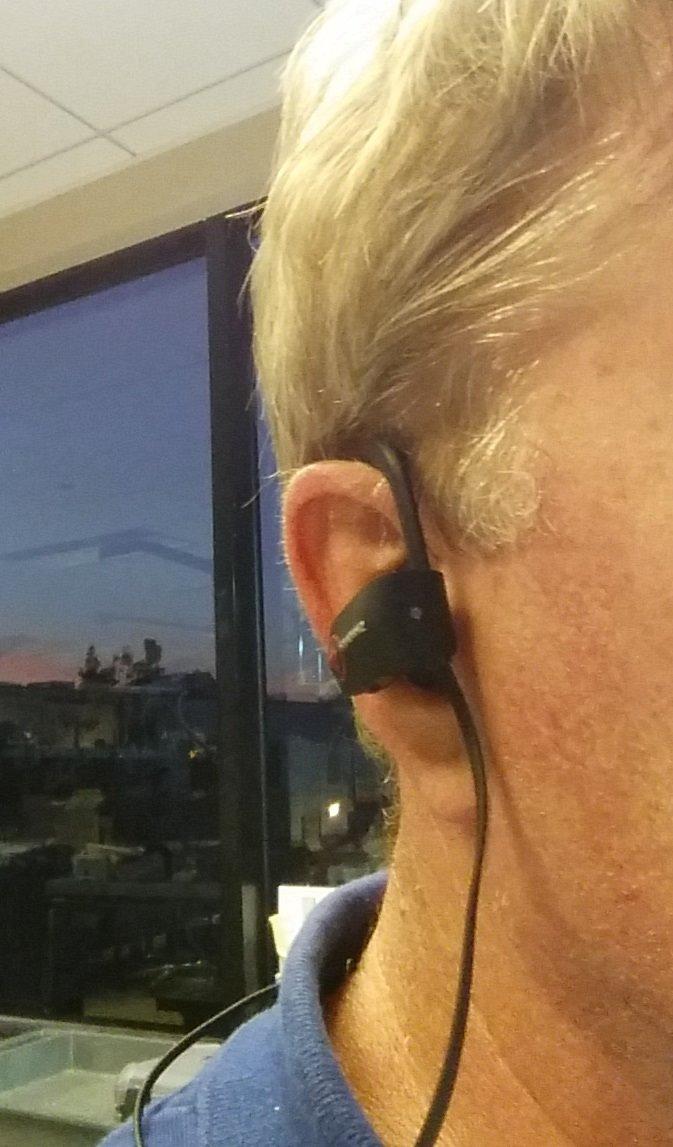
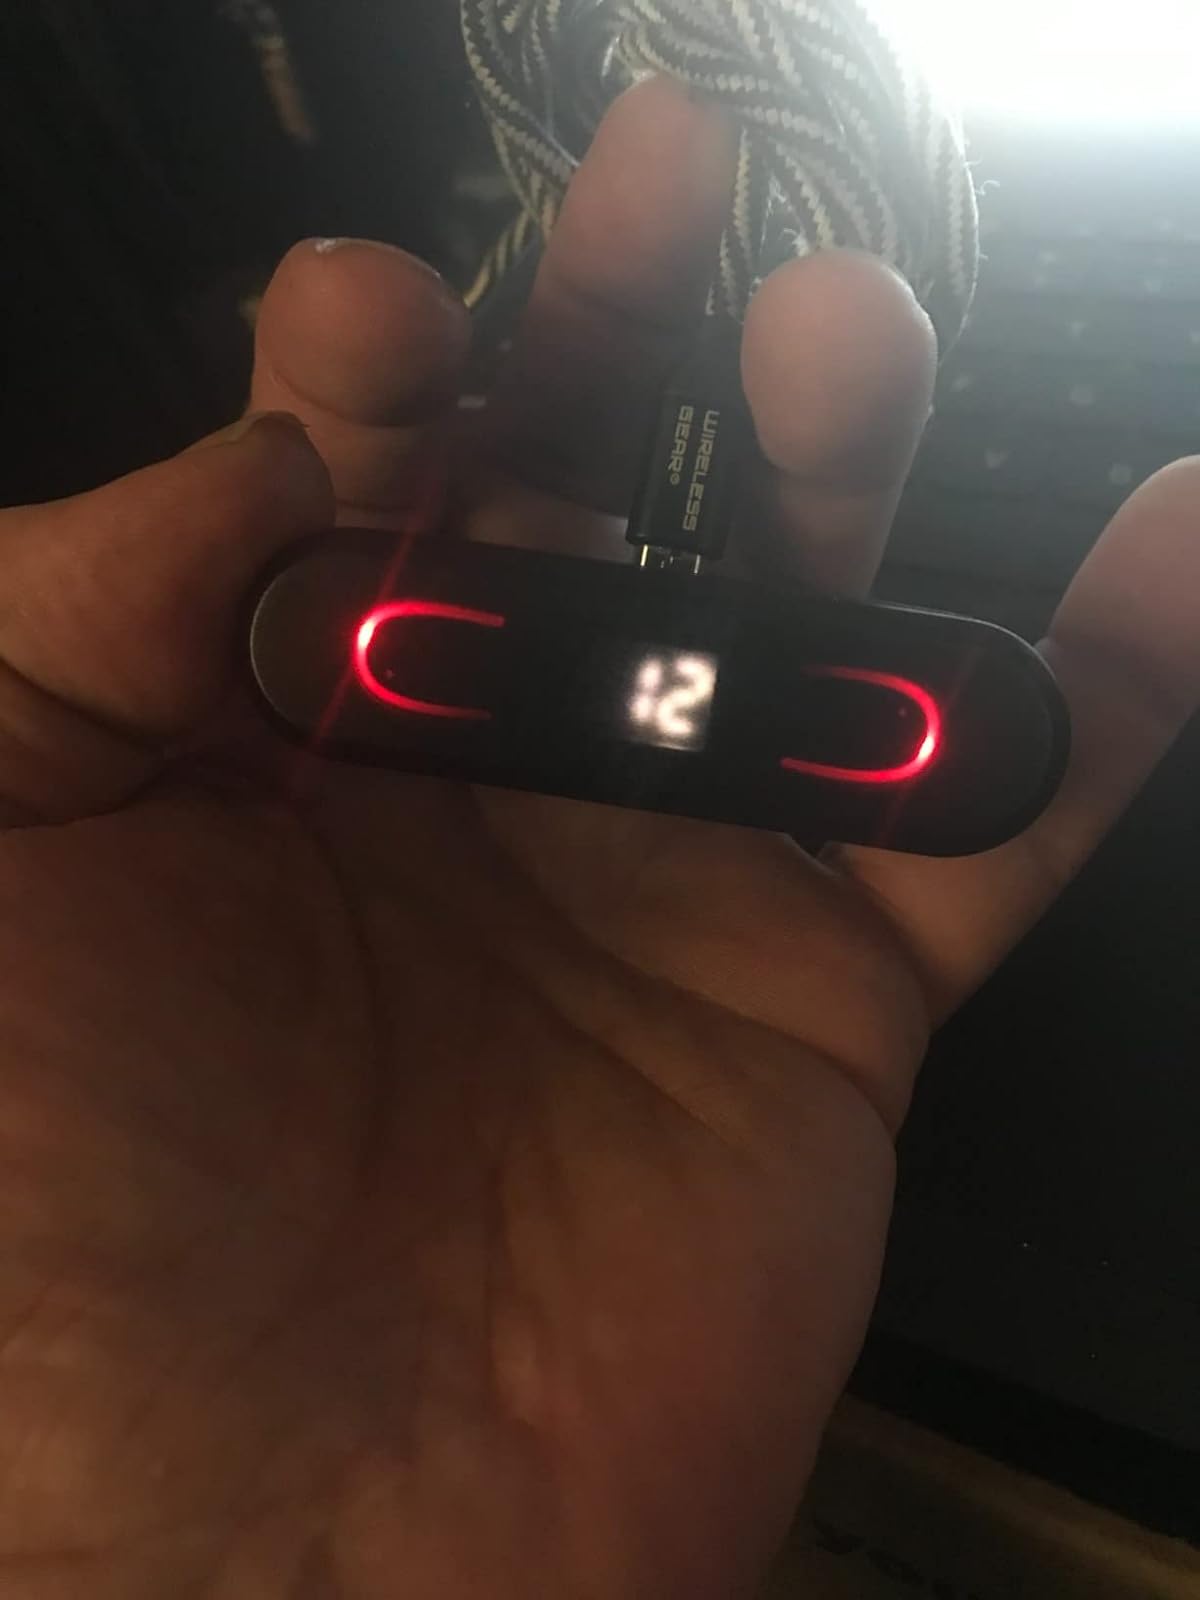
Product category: earbuds
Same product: no